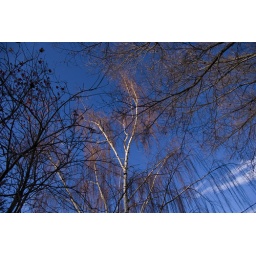
Bare trees against a blue sky